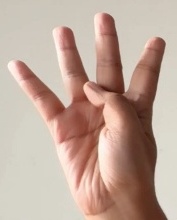
ASL sign: 4